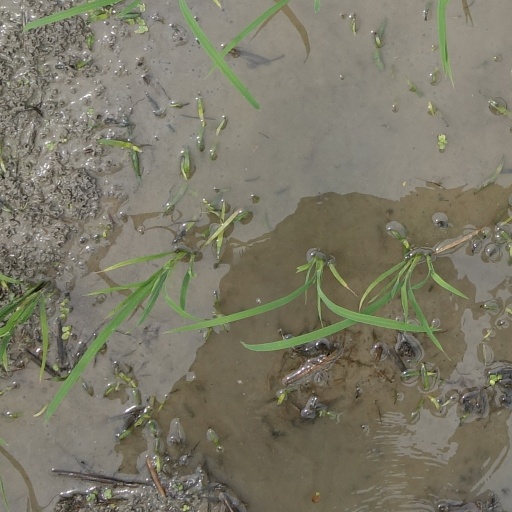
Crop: rice